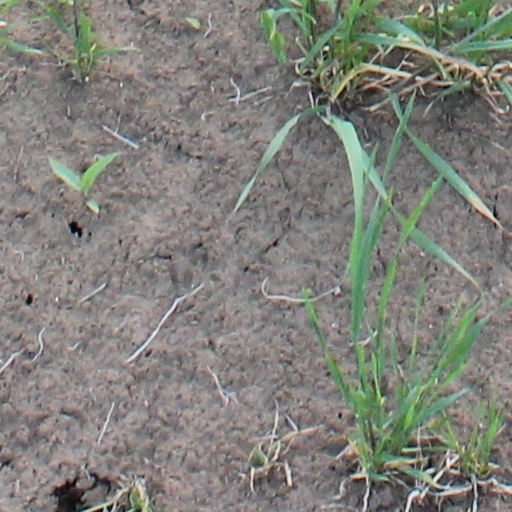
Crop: wheat